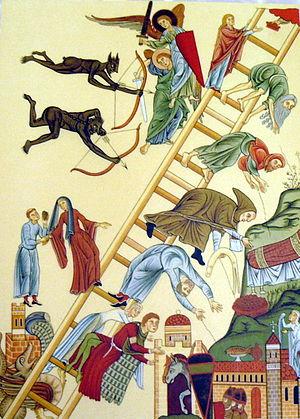
L'Abbaye de Hohenbourg encore appelée Couvent du mont Sainte-Odile fut fondée en 680 par sainte Odile. Elle connut un essor exceptionnel au cours de la moitié du XIIᵉ siècle avec l'arrivée en 1150 de l'abbesse Relinde. C'est elle qui introduit dans la communauté la règle de saint Augustin.
La Société pour la conservation des monuments historiques d'Alsace, a été fondée le 5 décembre 1855 sous l’égide du préfet du Bas-Rhin, Stanislas Migneret, avec la collaboration d’érudits, dont l’archiviste Louis Spach, le docteur Édouard Eissen et le chanoine Straub.
L'Hortus Deliciarum est un manuscrit, une encyclopédie chrétienne, réalisée entre 1159 et 1175 par Herrade de Landsberg, et ses moniales au couvent de Hohenbourg, dont l'original a été détruit.